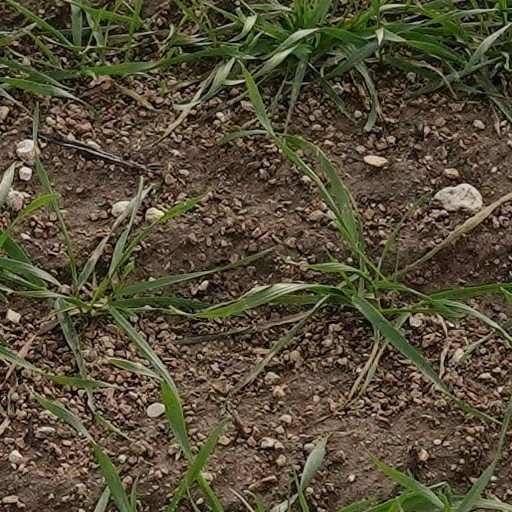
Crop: wheat